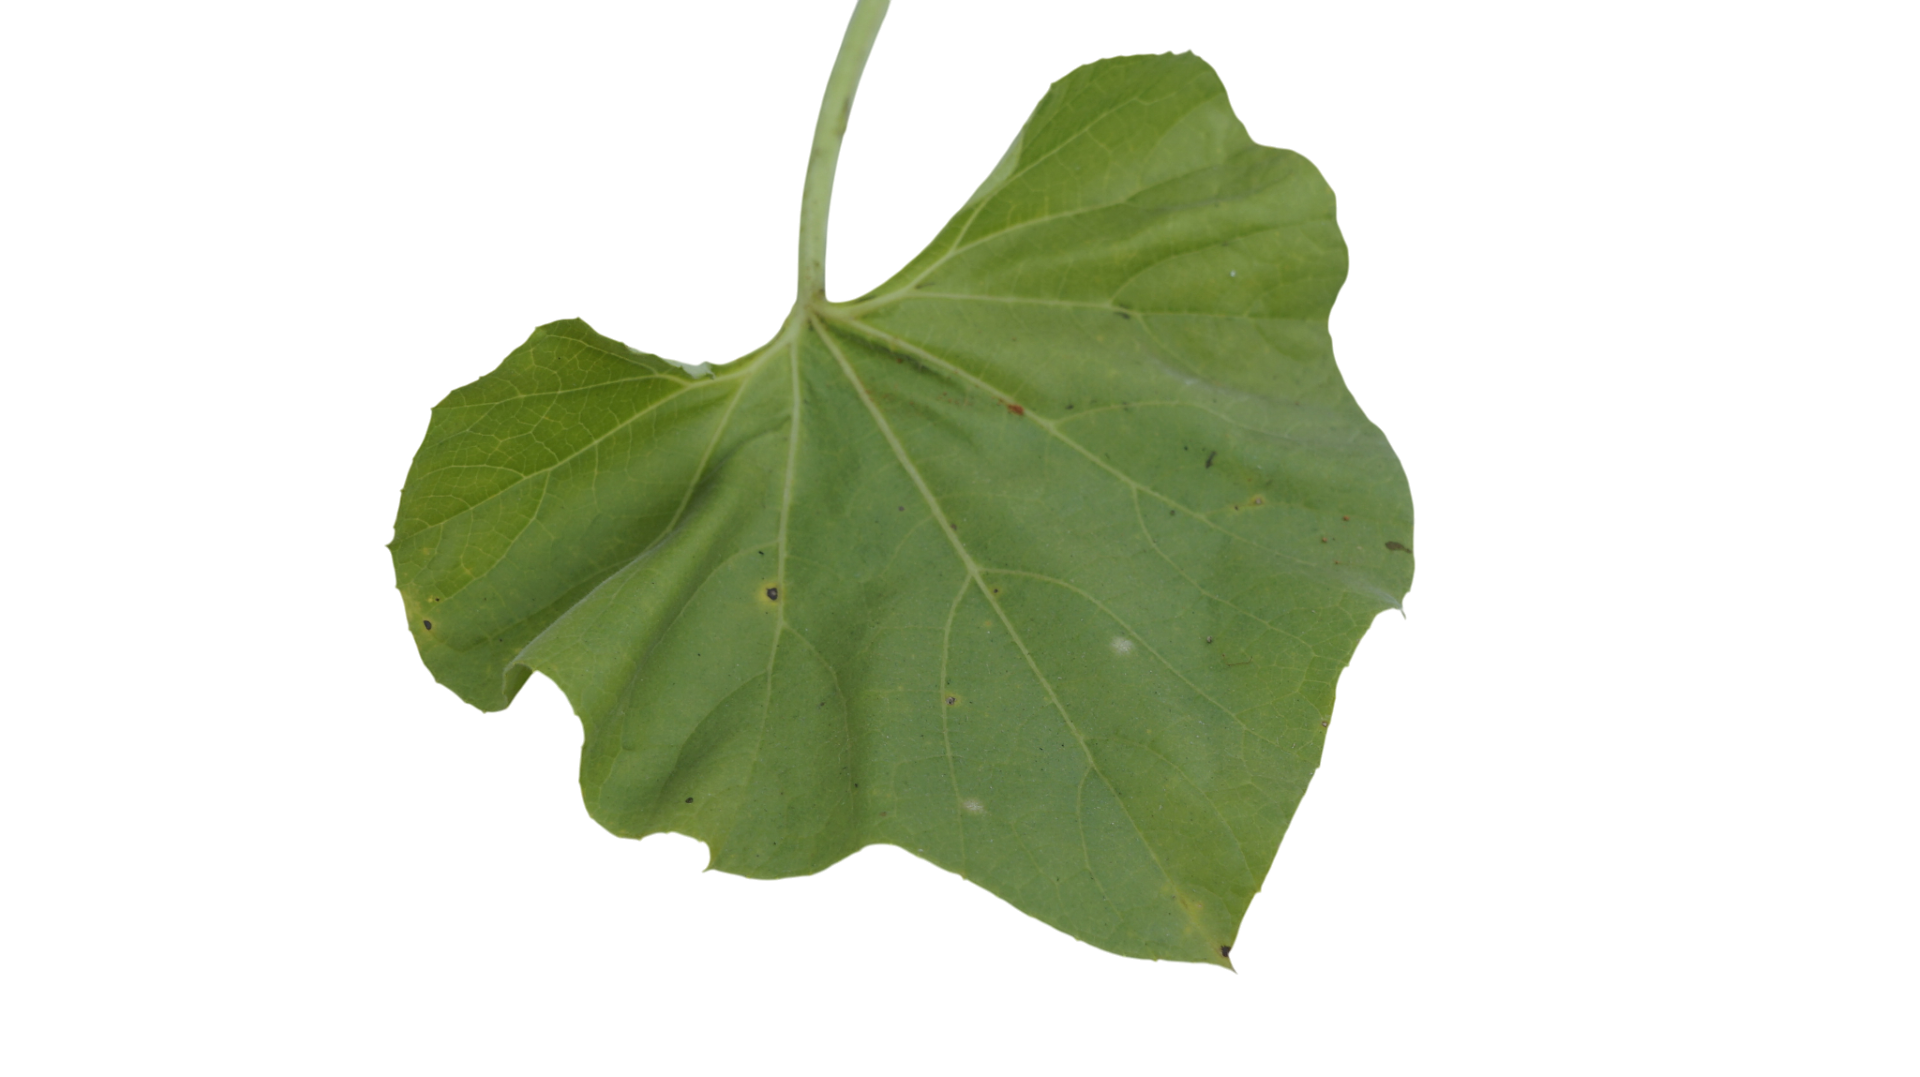
Crop: Bottle Gourd
Label: Early_Alternaria_Leaf_Blight